Elvin Bell

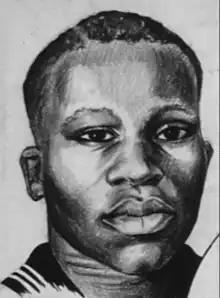

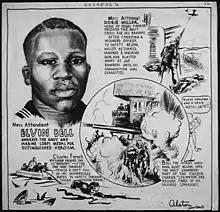
Cartoon of Bell's exploits, by Charles Alston

Elvin Bell was a decorated African-American hero who served with the US Navy during the Second World War. When the was damaged in battle on May 8, 1942, he distinguished himself by rescuing three men.